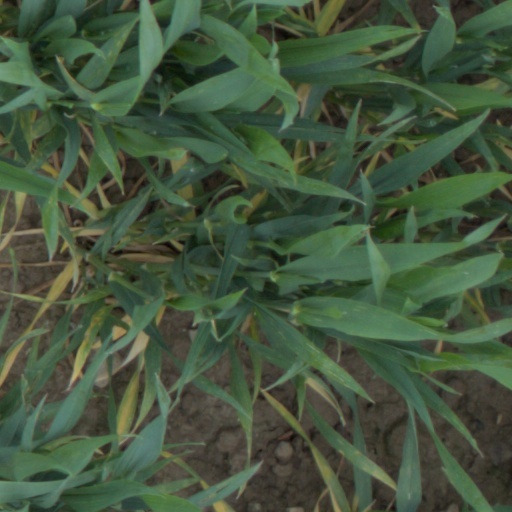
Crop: wheat